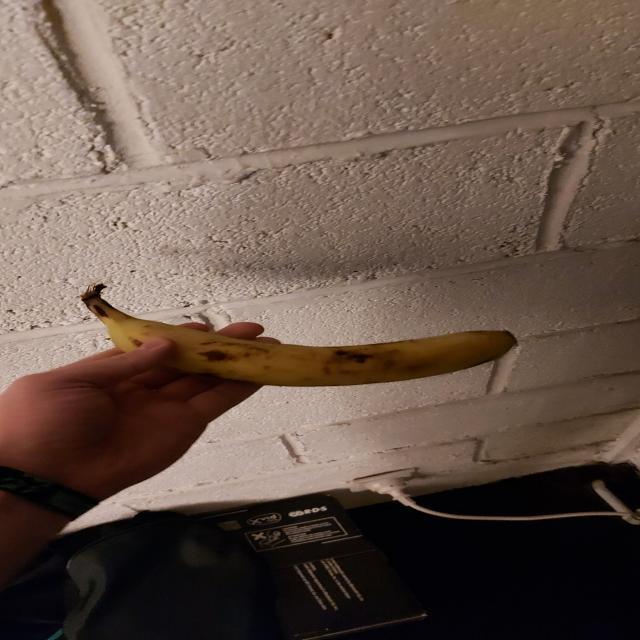
Label: bananas